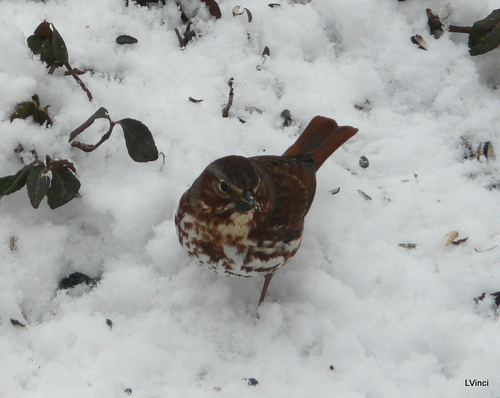
this bird has a white chest with brown spots.
a copper brown bird with white accents on chest in sharp contrast.
a smallish brown and white bird with a short beak.
this average sized bird has a speckled plumage pattern, with grey, brown, cream and white patches, the tail is broad with a slight fork.
small brownish red bird, speckled white and brown breast, small head with pointed beak, wings are brown with black tips.
this small rust colored bird has a short beak and tiny black round eyesa white and brown body bird with a small head in comparison to the body.
this bird is white and brown n color, with a black beak.
this bird is speckled with cream and brown plumage and a short bill.
this bird is black with white and has a very short beak.
Species: Fox Sparrow